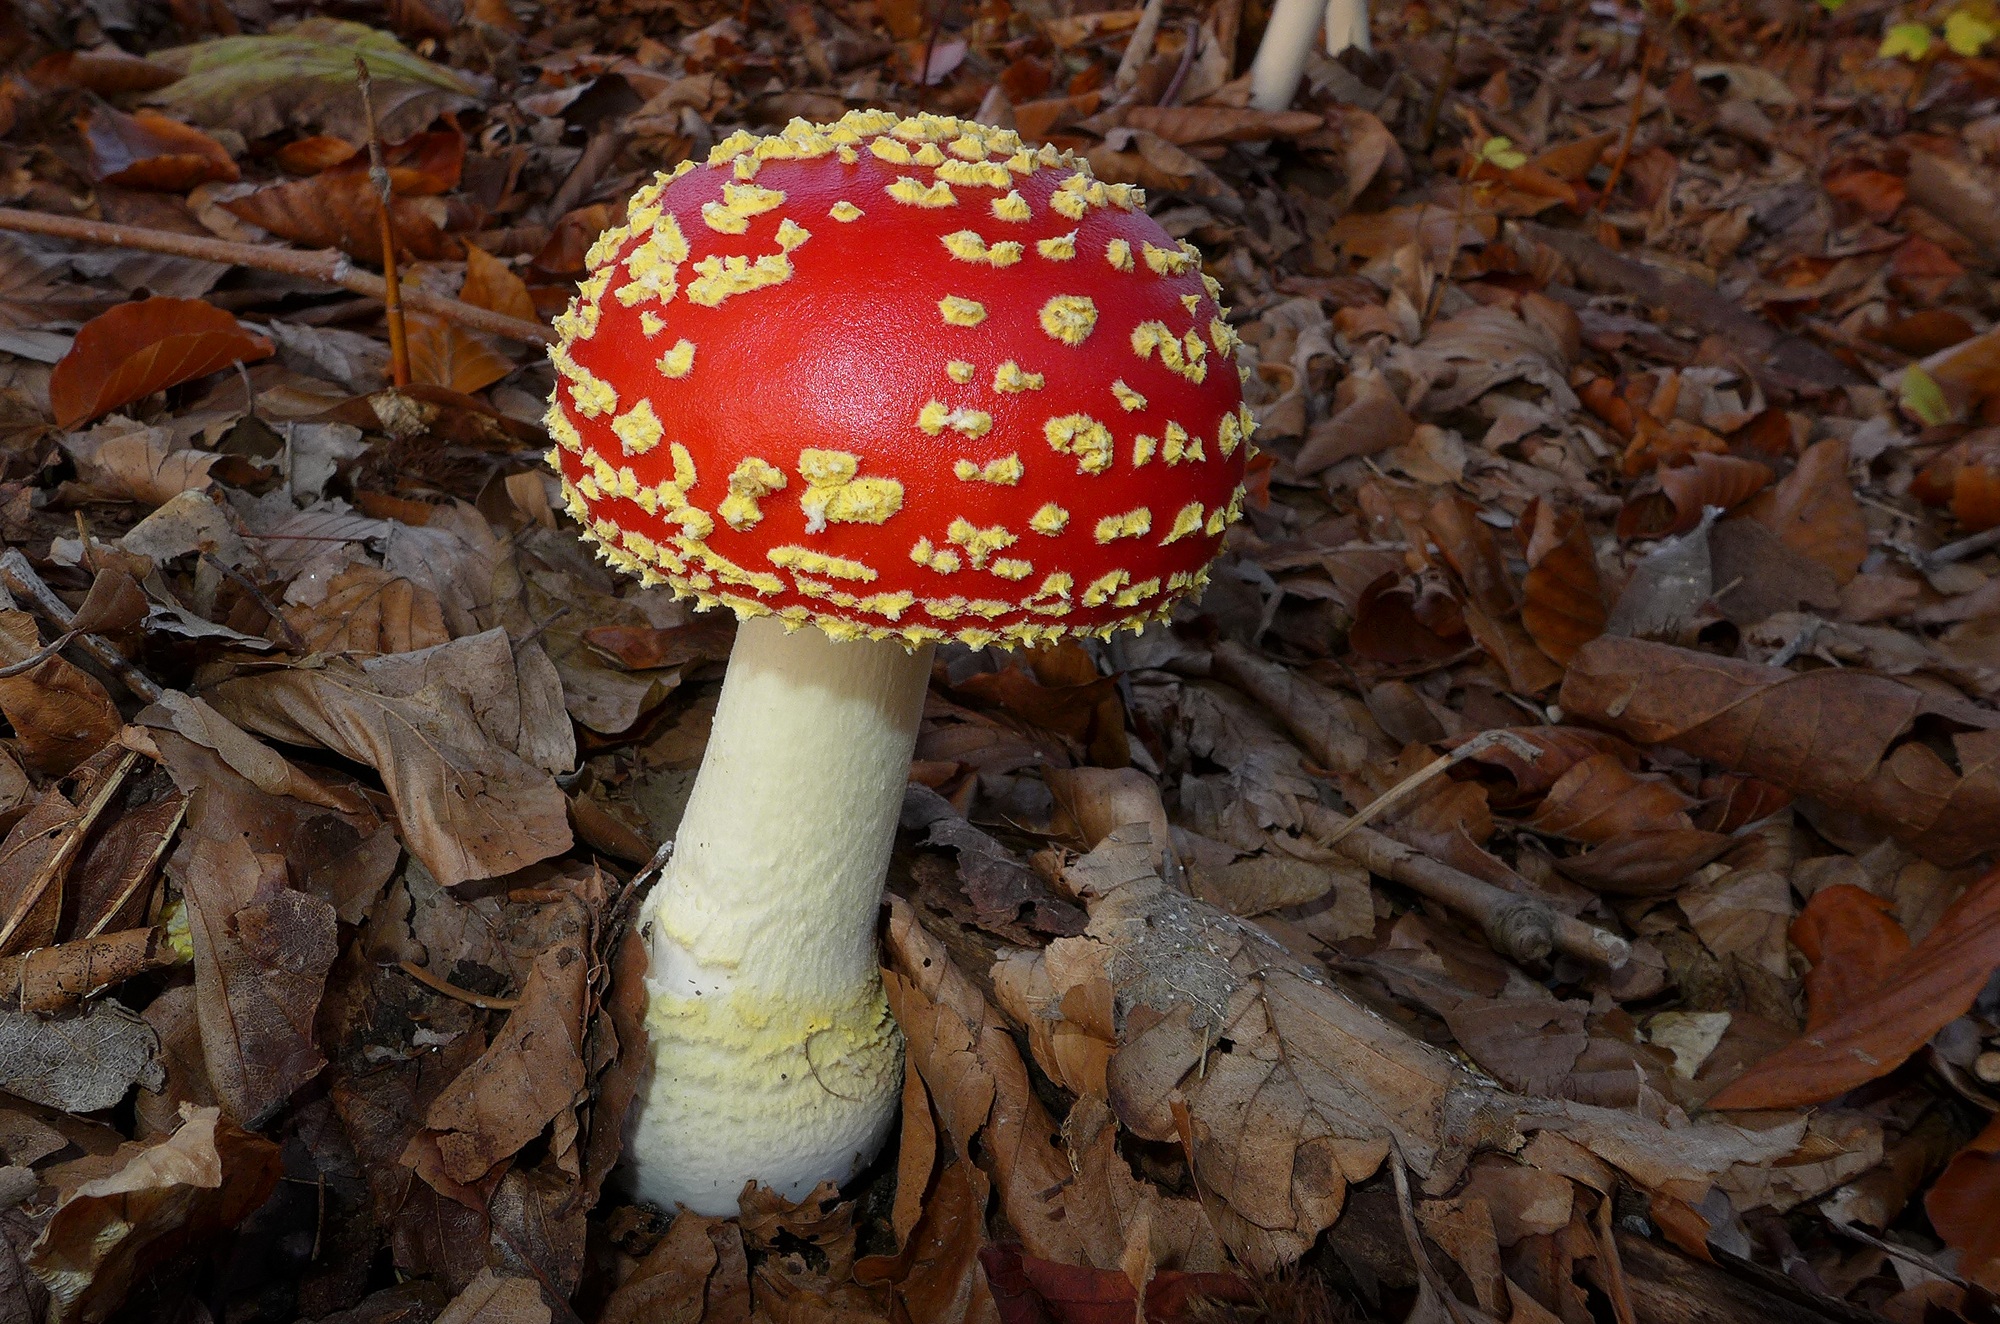
autumn, soil, mushroom, flora, fauna, fungus, agaric, bolete, edible mushroom, medicinal mushroom, agaricomycetes, agaricaceae, penny bun